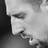
Emotion: sad